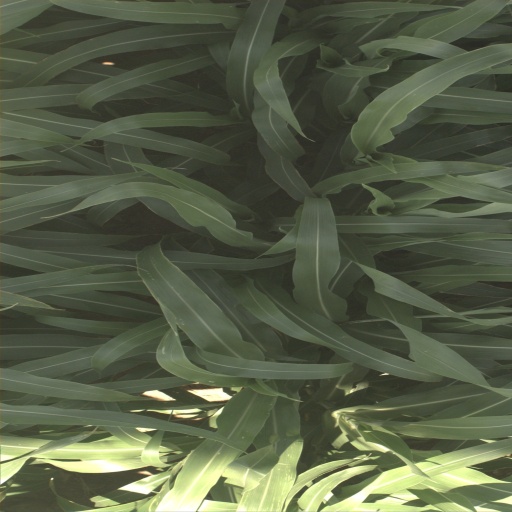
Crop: sorghum